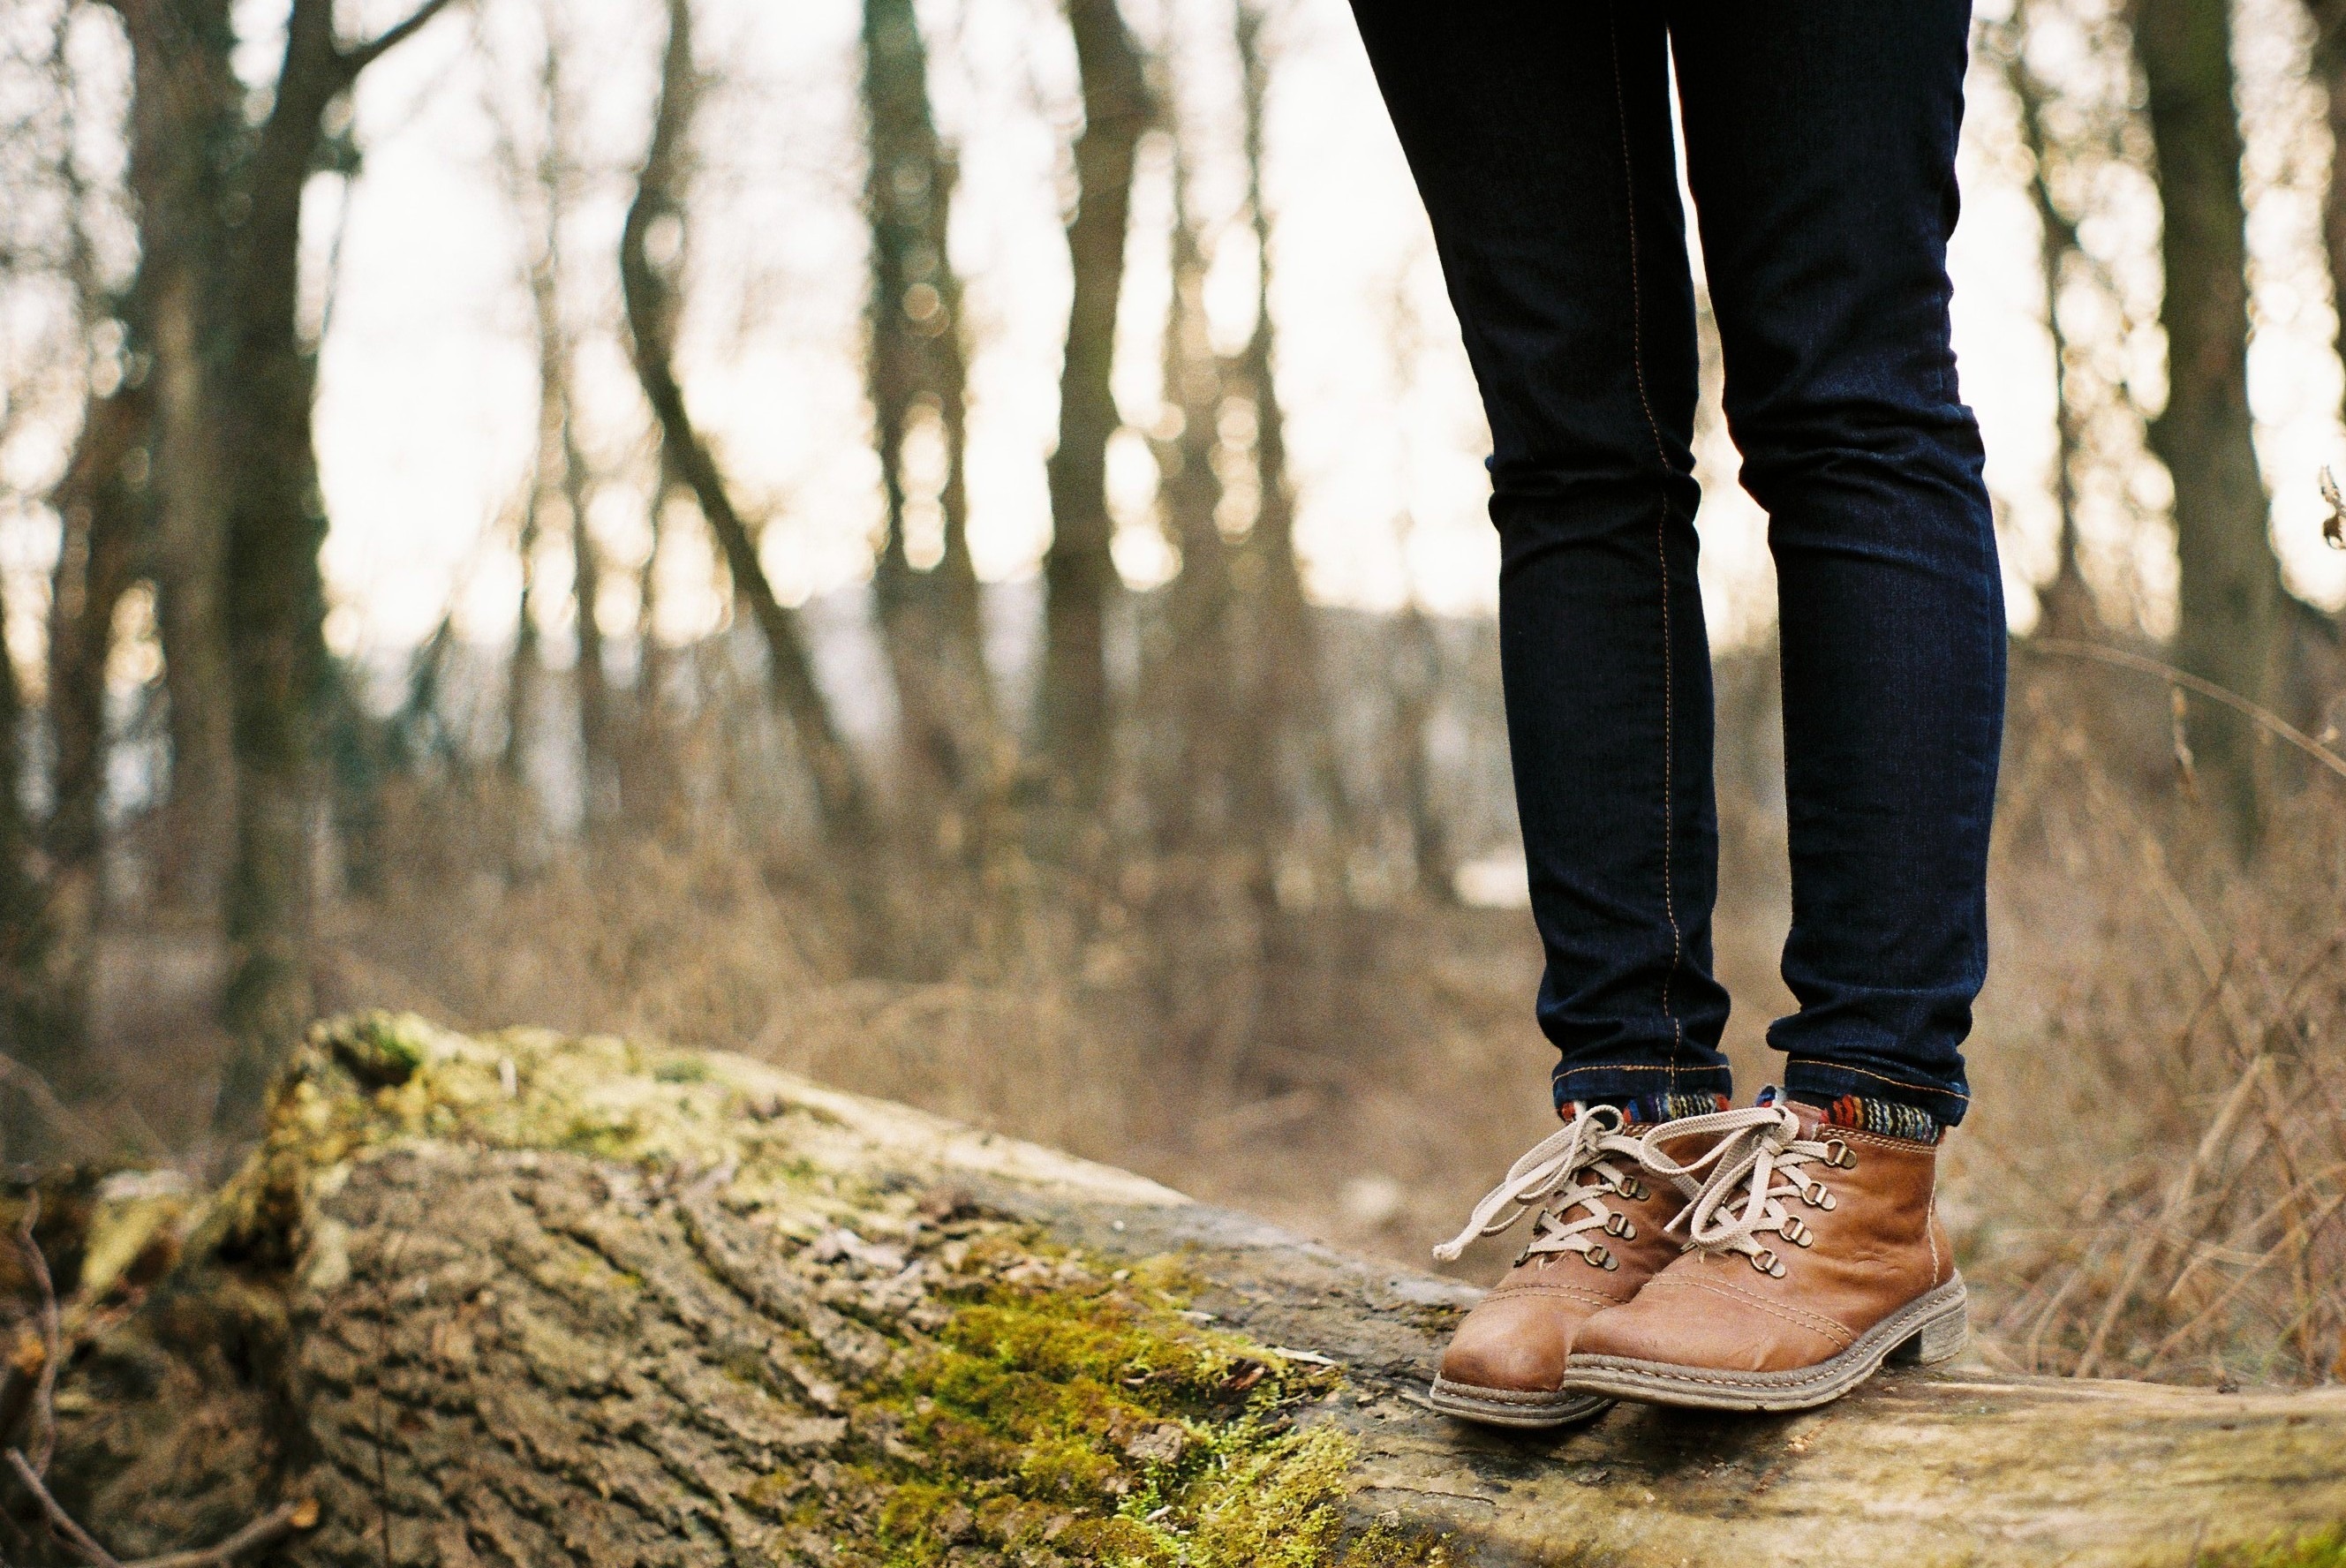
tree, nature, forest, walking, woman, photography, sunlight, feet, walk, standing, jeans, spring, green, autumn, season, legs, boots, footwear, woodland, habitat, woody plant